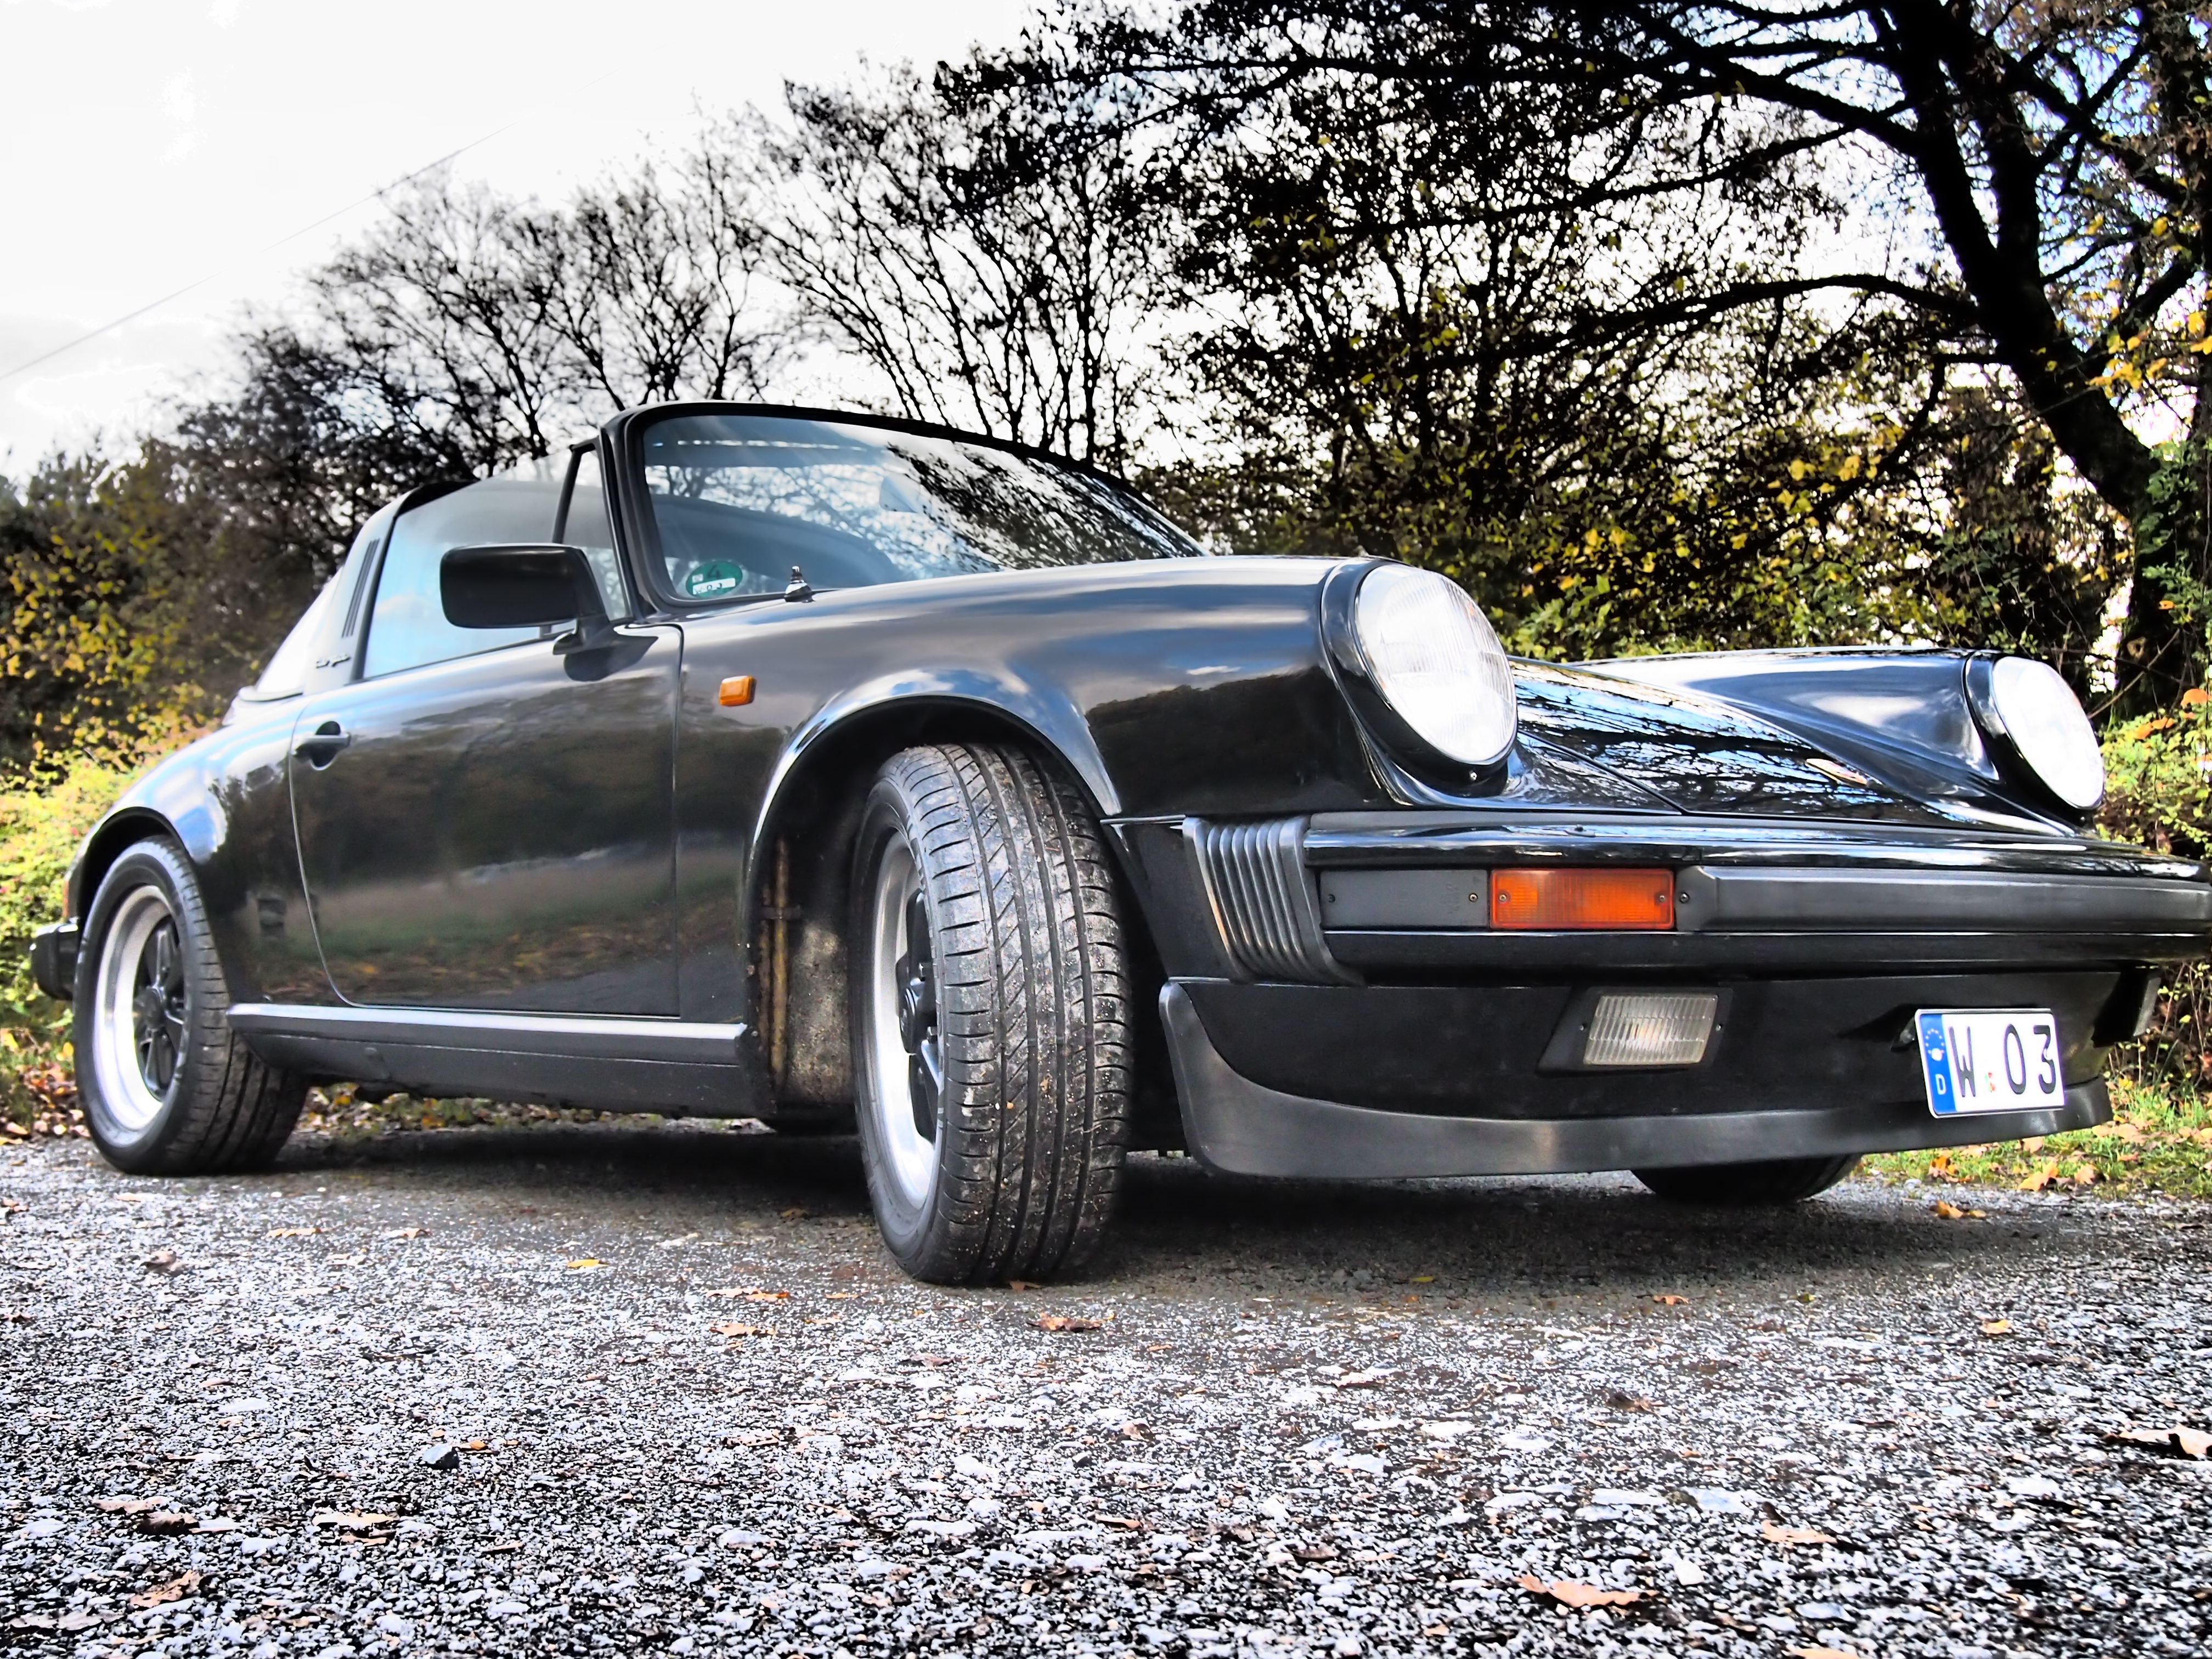
car, wheel, vehicle, sports car, bumper, oldtimer, 911, convertible, porsche, 1984, collector's item, targa, porsche targa, zuffenhausen, land vehicle, porsche 911, automobile make, automotive exterior, automotive design, luxury vehicle, performance car, porsche 911 classic, porsche 930